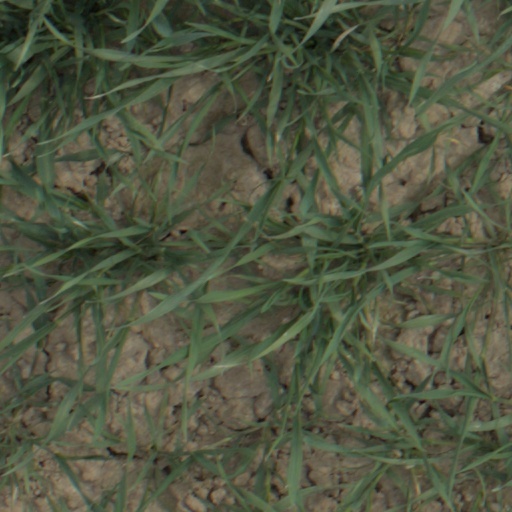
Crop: wheat